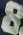
Number: 8